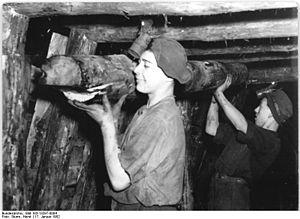
Un mineur est une personne travaillant dans une mine.